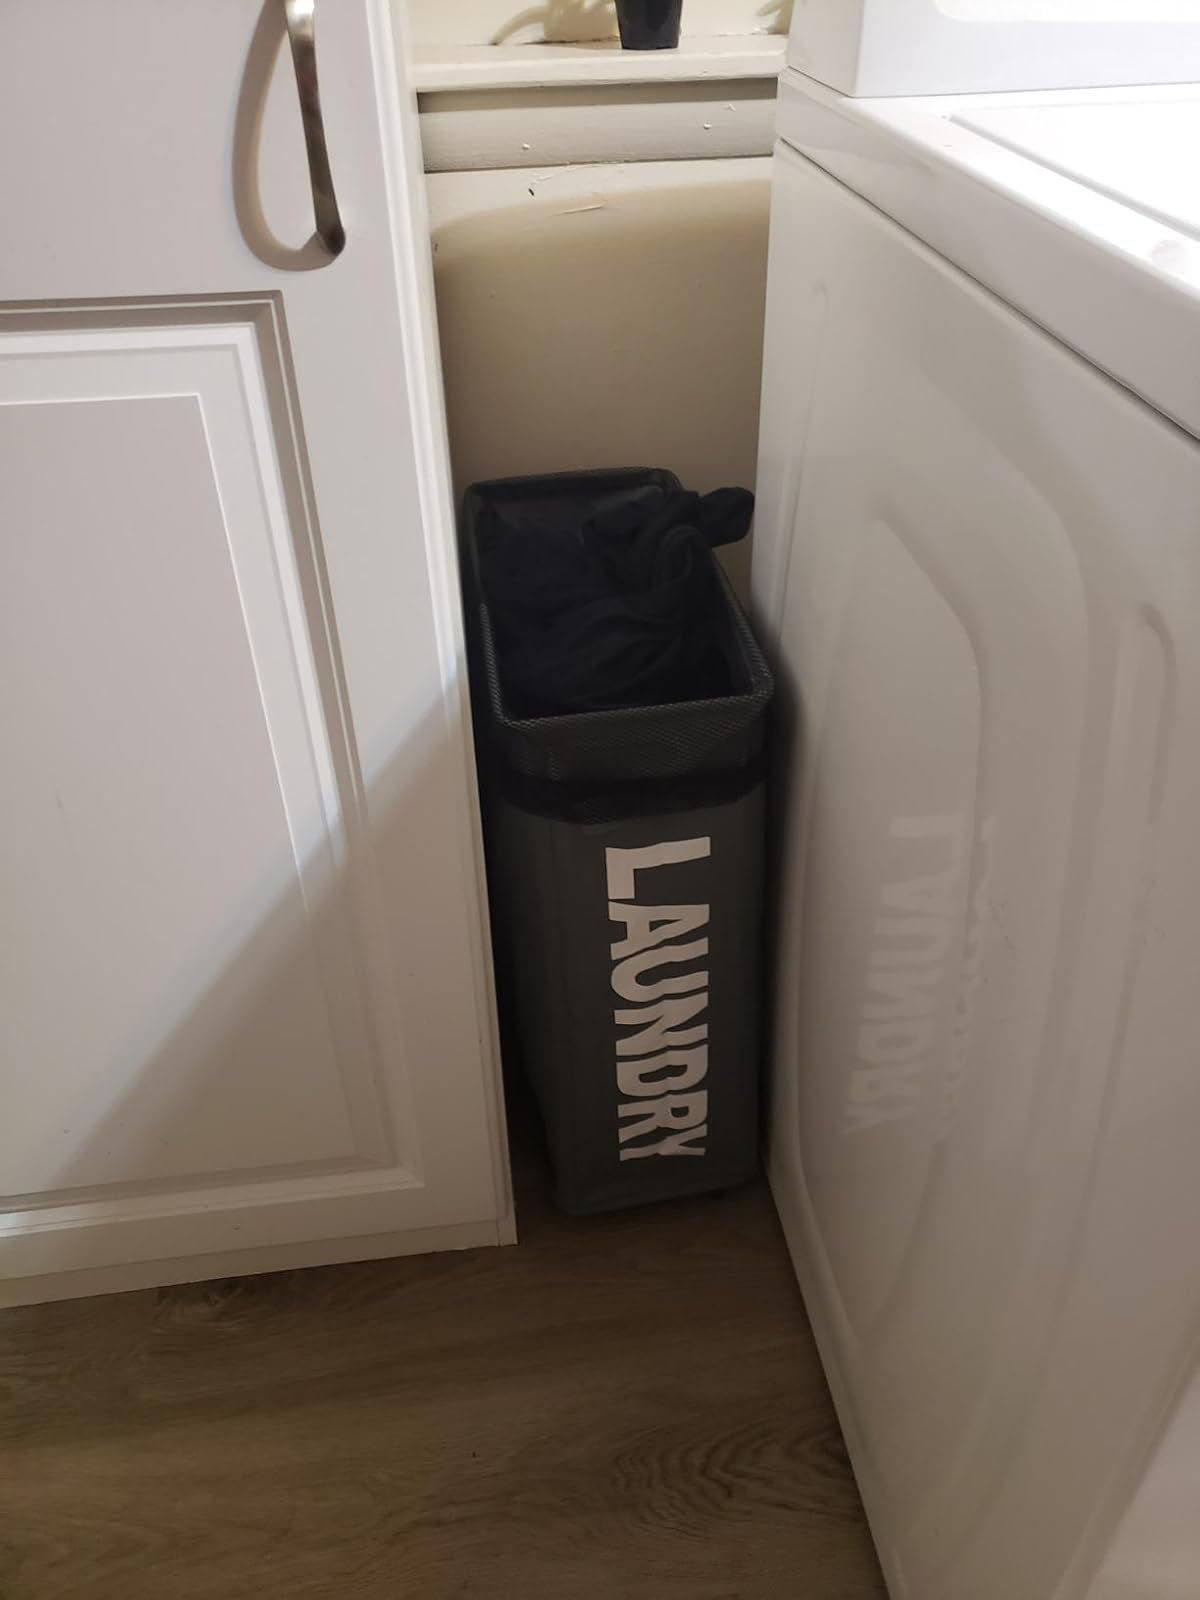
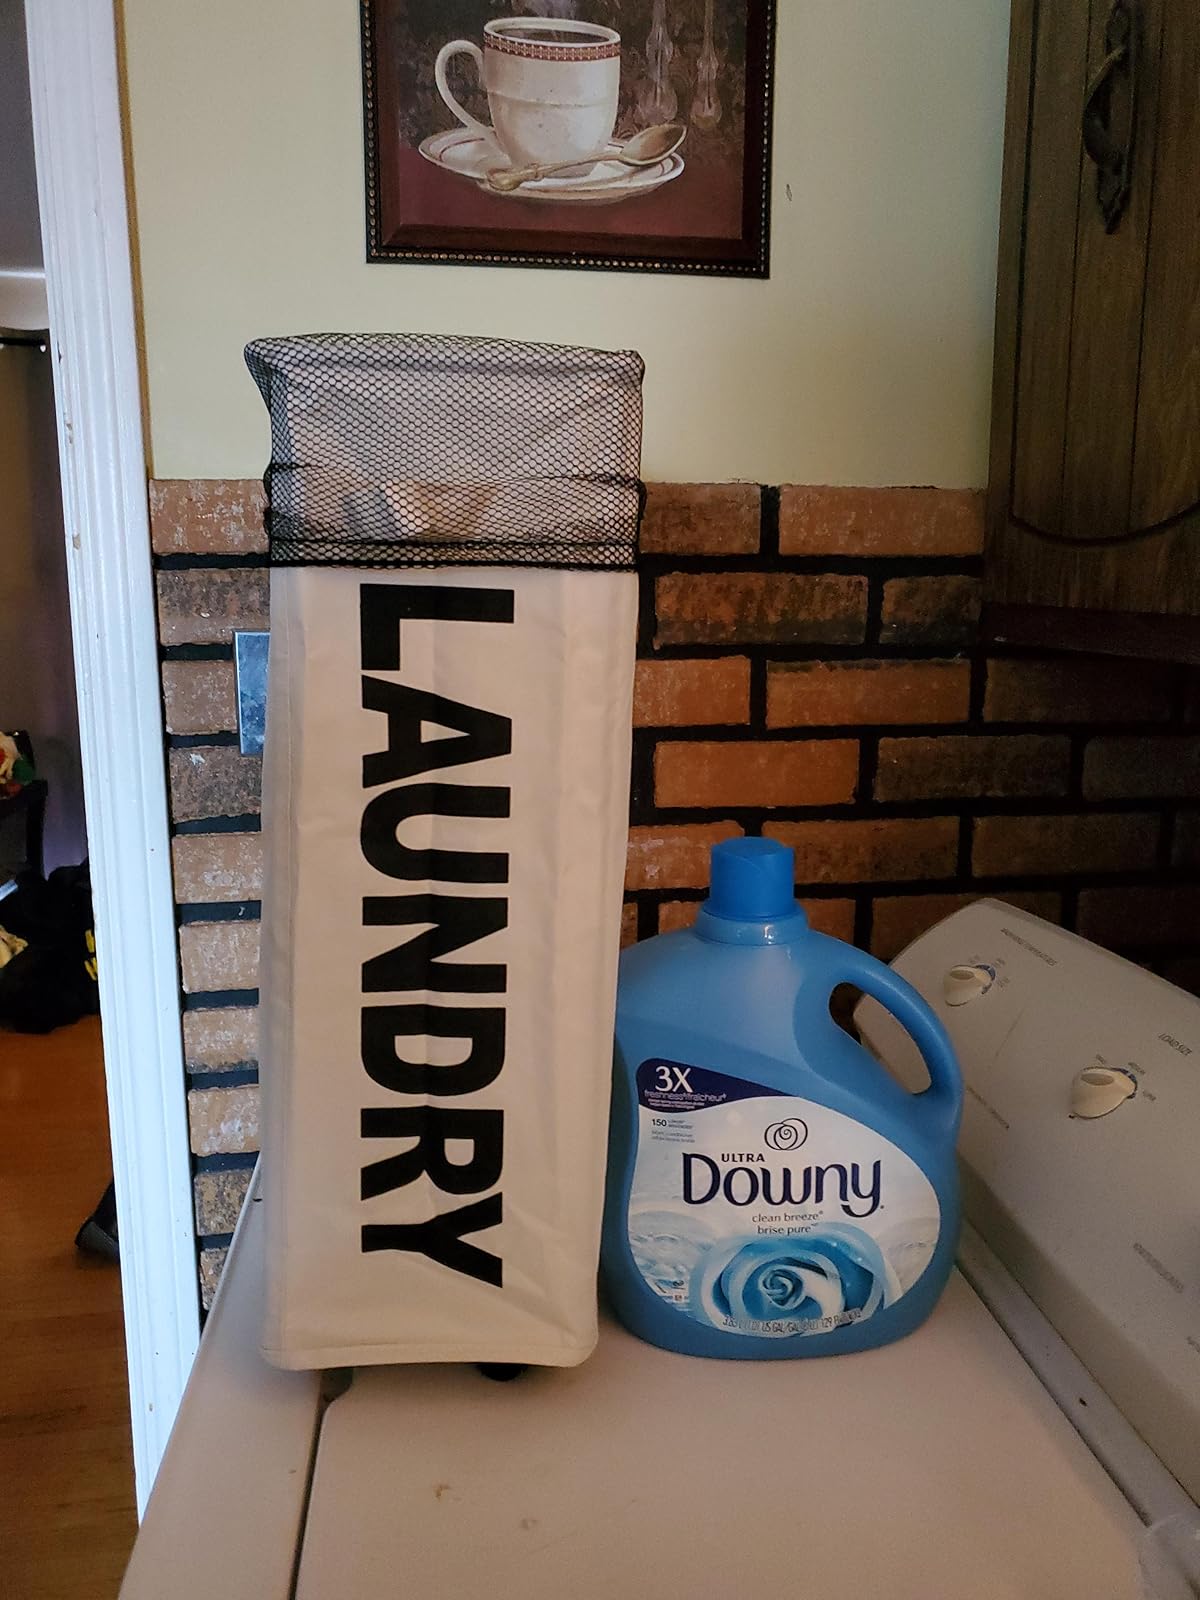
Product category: items_hamper
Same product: no